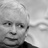
Emotion: sad